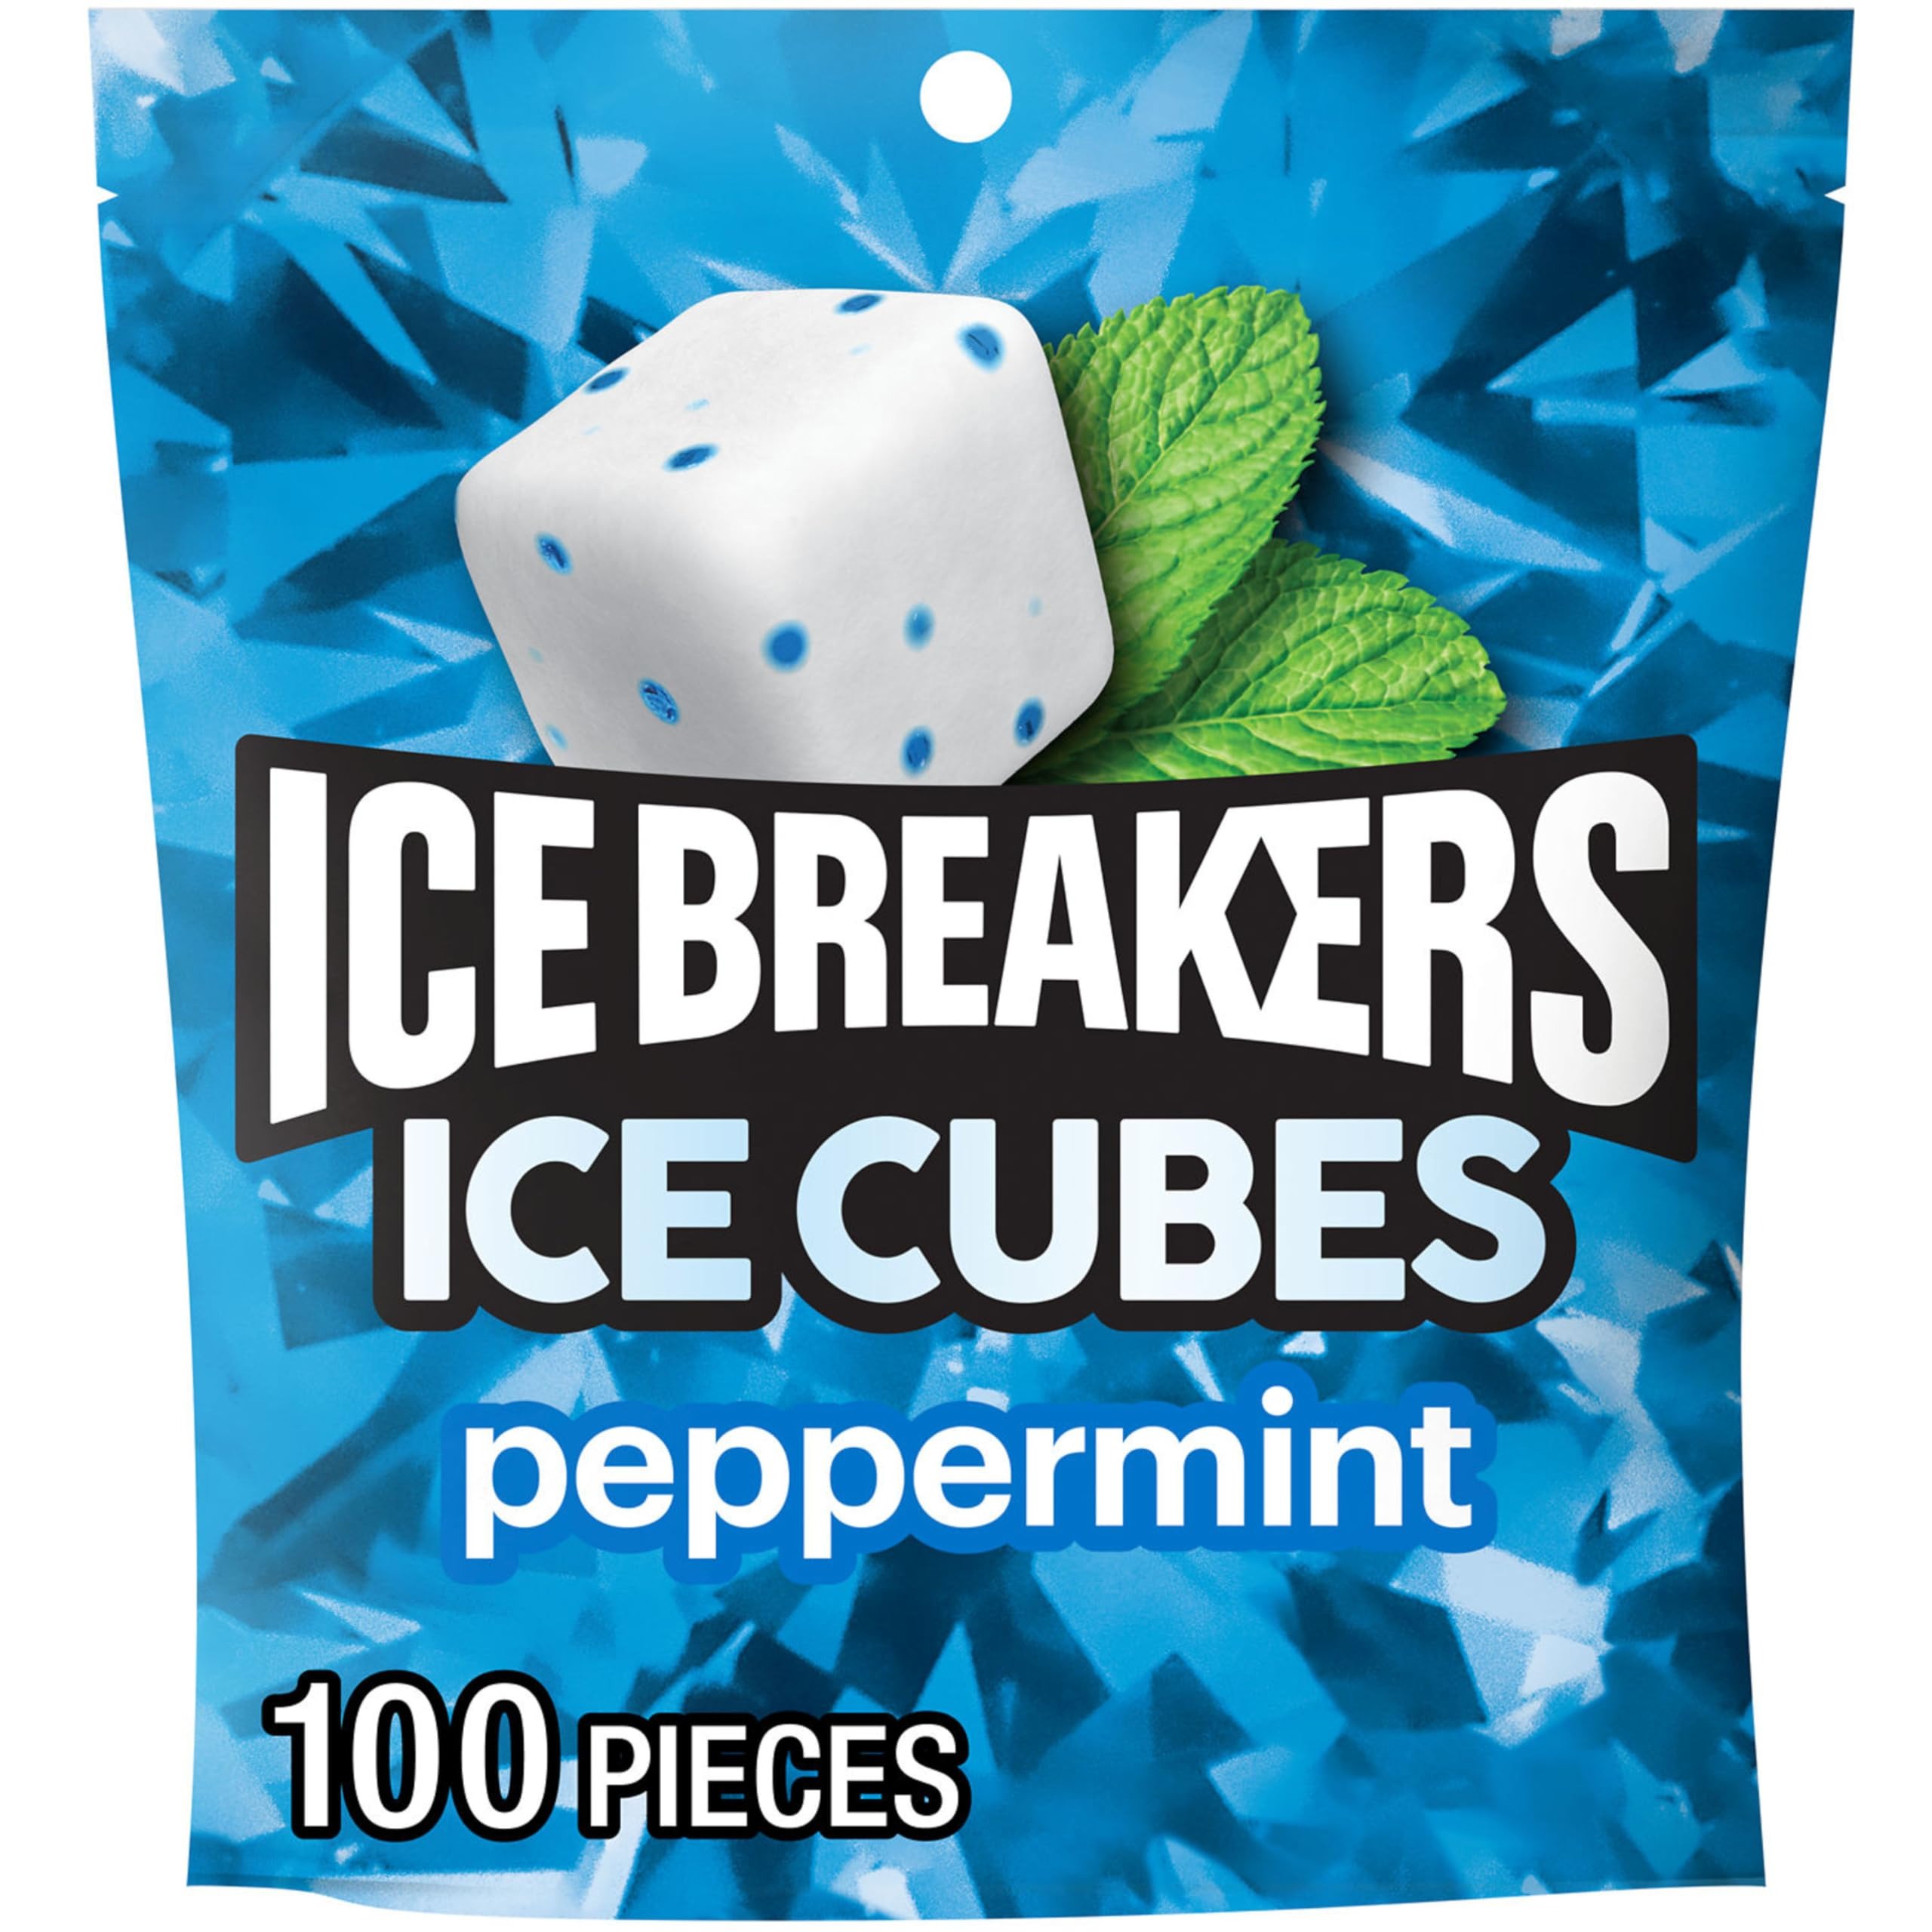
Item Name: ICE BREAKERS Ice Cubes Peppermint Sugar Free Chewing Gum Pouch, 8.11 oz (100 Pieces)
Bullet Point 1: Contains one (1) 8.11-ounce, 100-piece pouch of ICE BREAKERS ICE CUBES Peppermint Flavored Sugar Free Chewing Gum
Bullet Point 2: Bring a peppermint flavored gum pouch with you to work meetings, presentations and networking events to ensure fresh breath and confidence all day
Bullet Point 3: ICE BREAKERS ICE CUBES gum packs are resealable and perfect for keeping in backpacks, snack drawers at work and treat cabinets at home
Bullet Point 4: Use ICE BREAKERS gum for filling birthday gift bags and back-to-school lunch boxes or bridal and baby shower candy dishes
Bullet Point 5: Peppermint flavored cube shaped gum with invigorating, minty cooling crystals, perfect for your Halloween, Christmas, Valentine's Day and Easter candy selections
Value: 100.0
Unit: Count

Price: 8.335